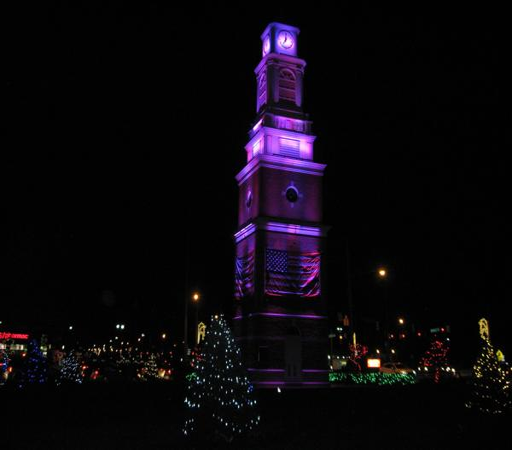
for a few nights in november lit its clock tower with purple lights in recognition of disease .